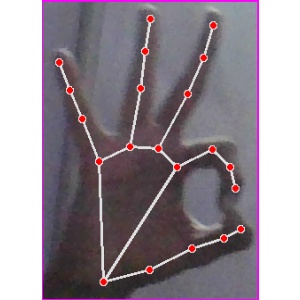
अक्षर: ण